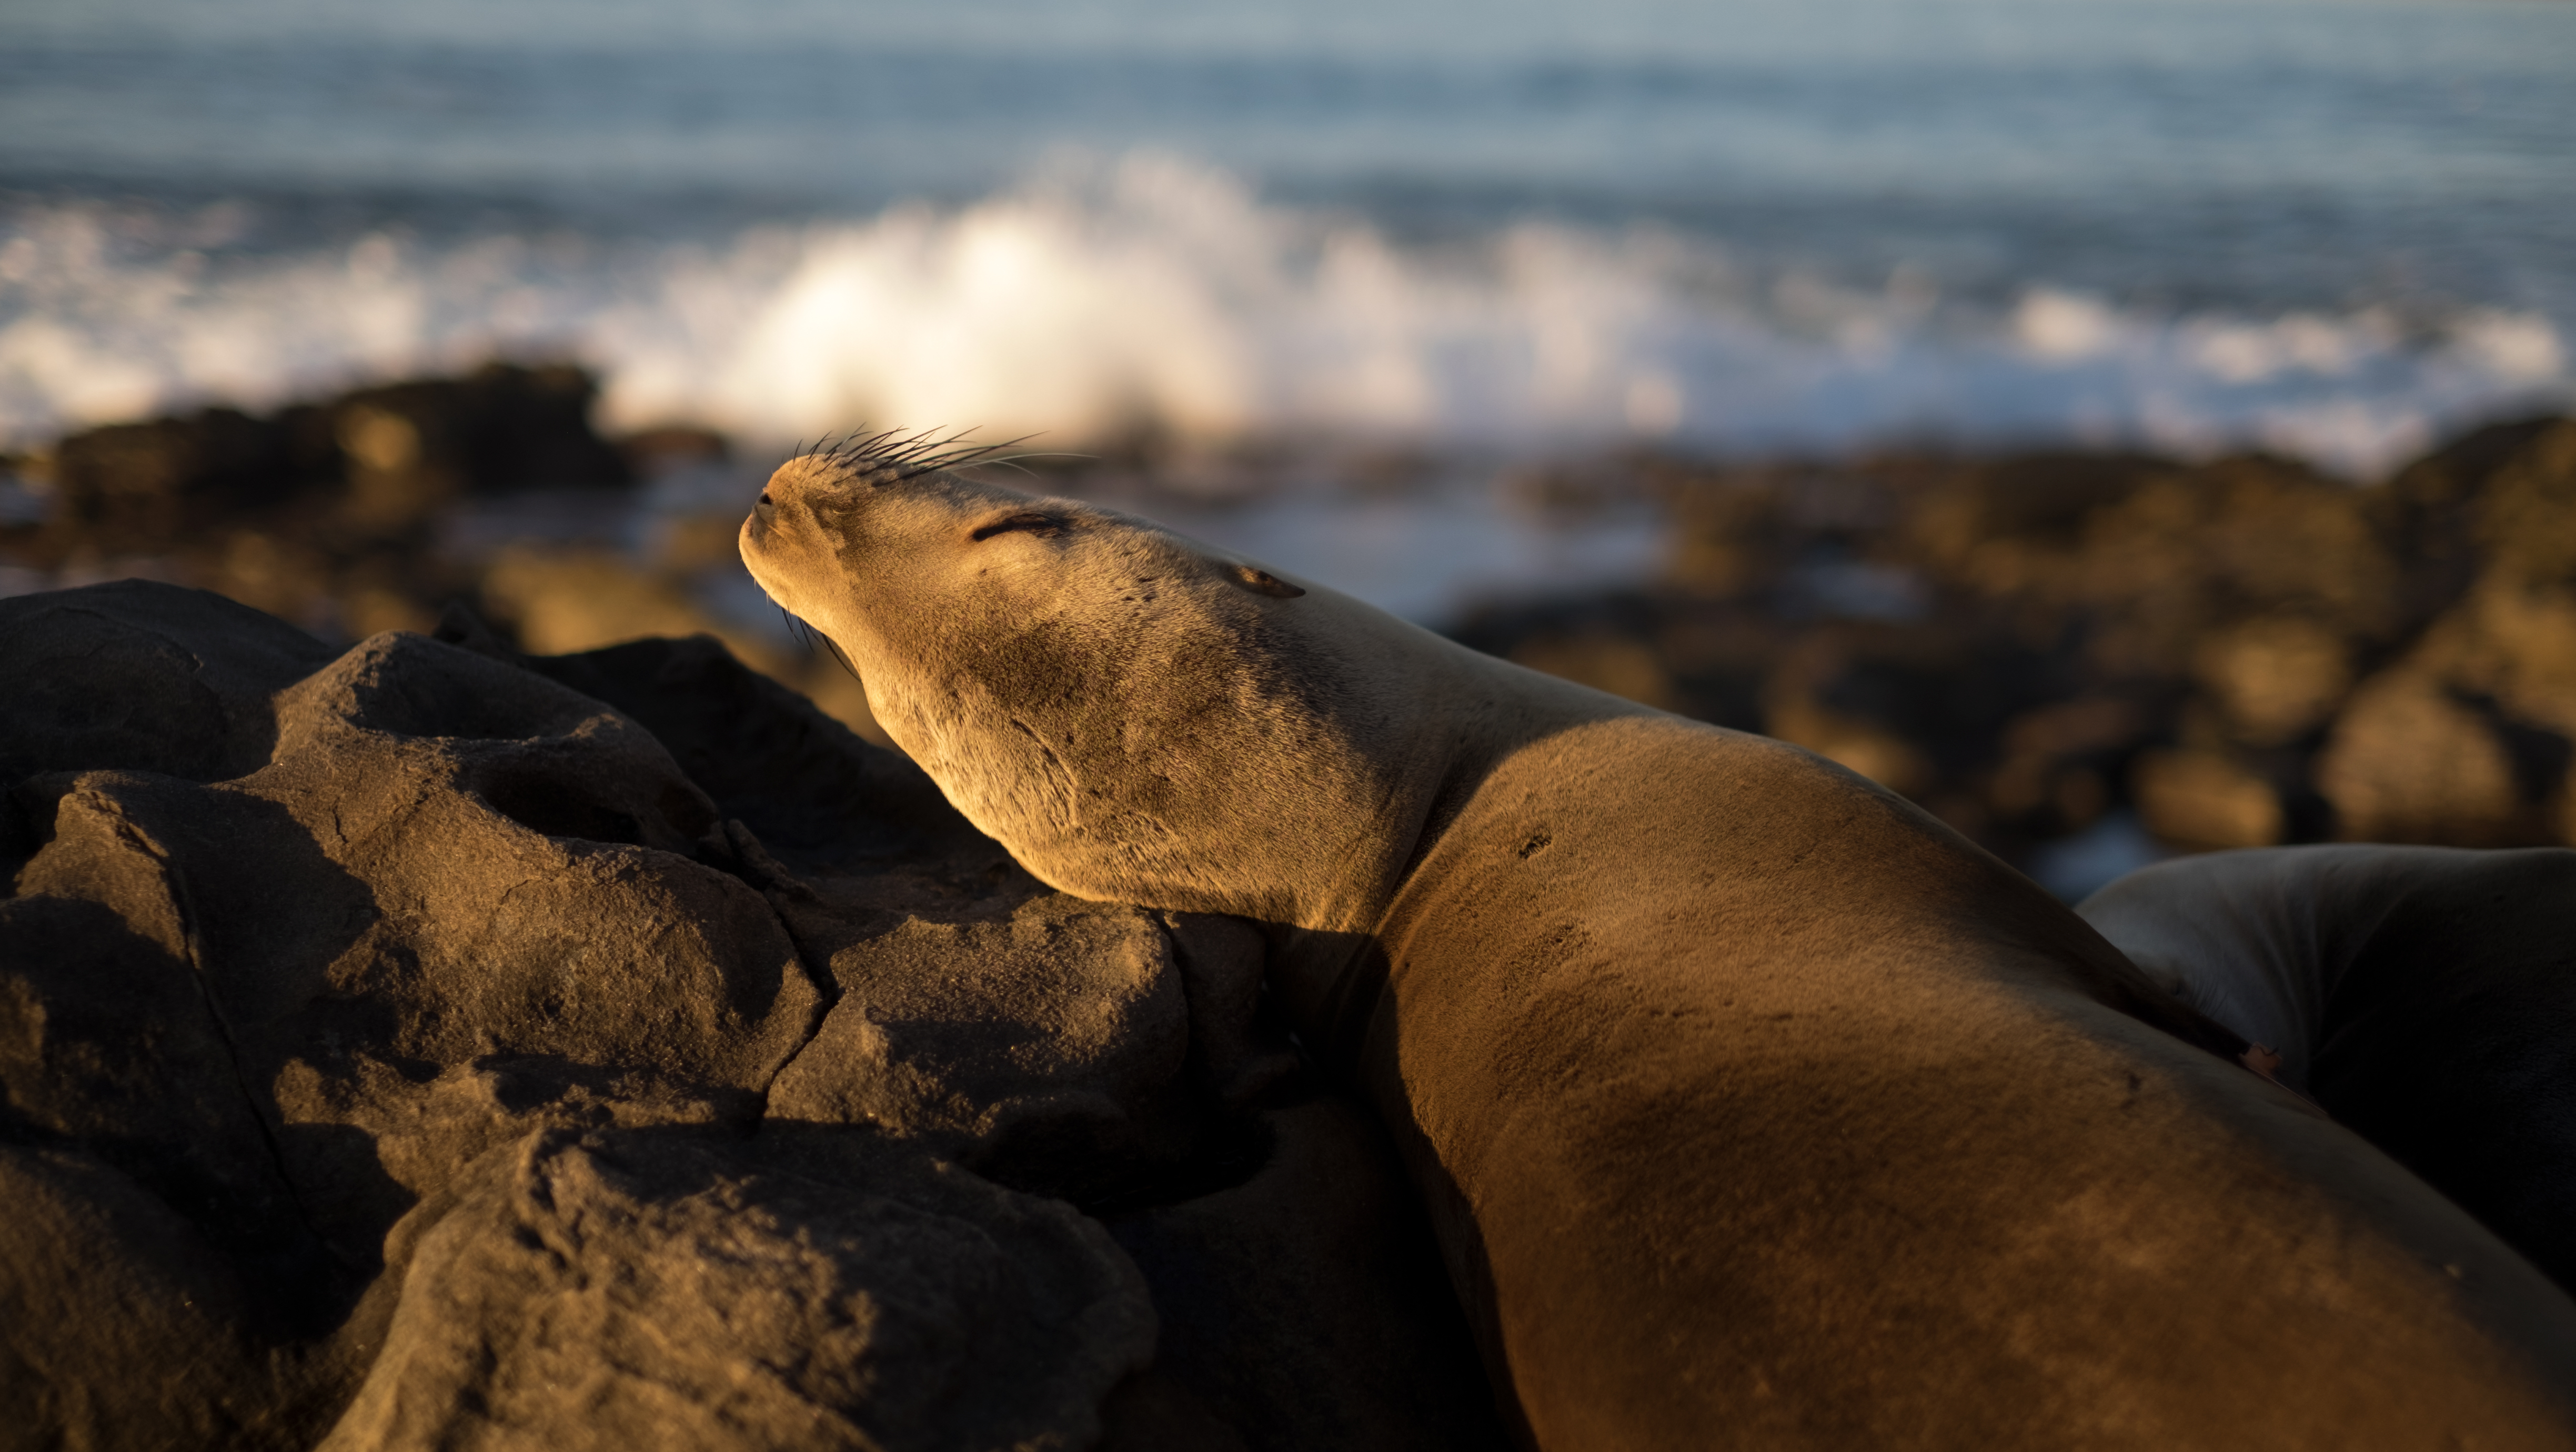
beach, sea, coast, sand, rock, ocean, sunset, wave, wildlife, seals, marine mammal